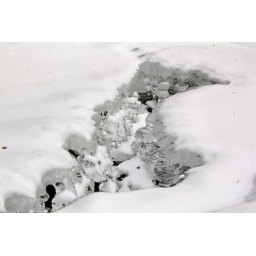
Ice pots are fascinating ice structures that occur with moving water in these brooks. They look like blown glass.